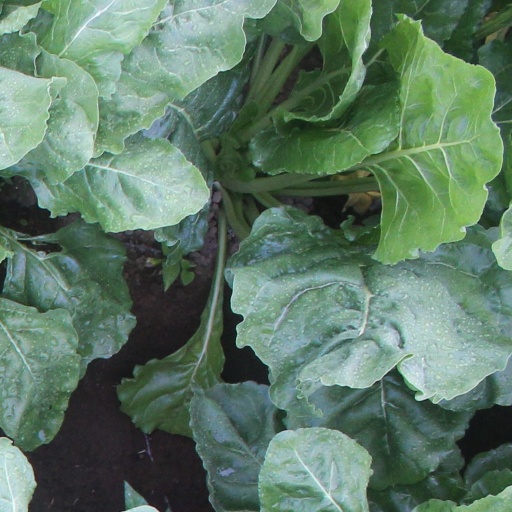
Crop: sugar beet